Mariano Guadalupe Vallejo

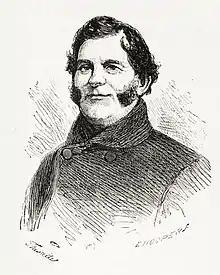
Engraving of Vallejo from 1855

Mariano Vallejo was born in Monterey, California, the eighth of thirteen children and third son of Ignacio Vicente Ferrer Vallejo (1748–1832) and María Antonia Lugo (1776–1855).